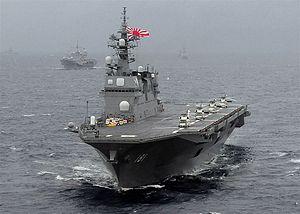
Le JS Hyūga est un destroyer porte-hélicoptères de la Force maritime d'autodéfense japonaise, lancé le 23 août 2007. C'est le second navire à porter le nom de l'ancienne province d'Hyūga, après un croiseur cuirassé du début du XXᵉ siècle et le premier de la classe Hyūga.
Le Kyokujitsuki est un drapeau japonais figurant un cercle solaire rouge sur fond blanc entouré de rayons. Il est aujourd'hui utilisé par les Forces japonaises d'autodéfense et la Force terrestre d'autodéfense japonaise, et le fut historiquement par l'armée japonaise, en particulier l'Armée impériale japonaise et la Marine impériale japonaise. Toujours symbole de tradition et de bonne fortune au Japon, il est perçu à l'étranger, surtout en Asie de l'Est, comme symbole de l'occupation japonaise et y possède une connotation particulièrement négative.